2010 Bulacan local elections

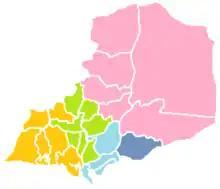
Legislative districts of Bulacan, including San Jose del Monte.

Malolos was given its own congressional seat from Bulacan's 1st district by virtue of Republic Act 9591. However, the Supreme Court ruled it unconstitutional, saying it violated Article VI Section 5 (3) of the Constitution and Section 3 of the Ordinance attached to constitution; Malolos was ruled not to have exceeded the 250,000 population for a separate legislative district.